Jack Brewer

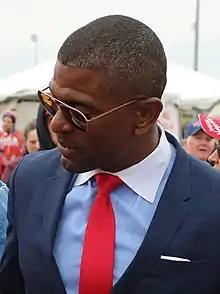
Brewer in 2022

Jack Brewer (born January 8, 1979) is a former American football safety who played professionally in the National Football League (NFL) for the Minnesota Vikings, the New York Giants, the Philadelphia Eagles, and the Arizona Cardinals. He attended Grapevine High School in Grapevine, Texas, where he competed in football and track, and played football while earning both bachelor's and master's degrees at the University of Minnesota. Brewer now serves as the CEO of The Brewer Group, chair of Center for Opportunity Now at America First Policy Institute, White House presidential appointee as the Commission on the Social Status of Black Men and Boys, board member, for the Federal Enforcement Homeland Security Foundation, vice-chair of the Florida Department of Juvenile Justice State Advisory Group, founder & executive director of The Jack Brewer Foundation, on the board of directors at the Geo Group, Inc, and a Fox News, Yahoo Finance, & NewsMax TV Media contributor.